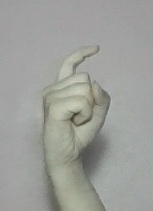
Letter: ra